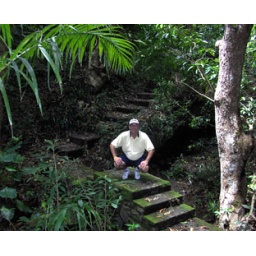
Old stone bridge in rain forest at Ottley's